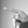
ASL letter: P